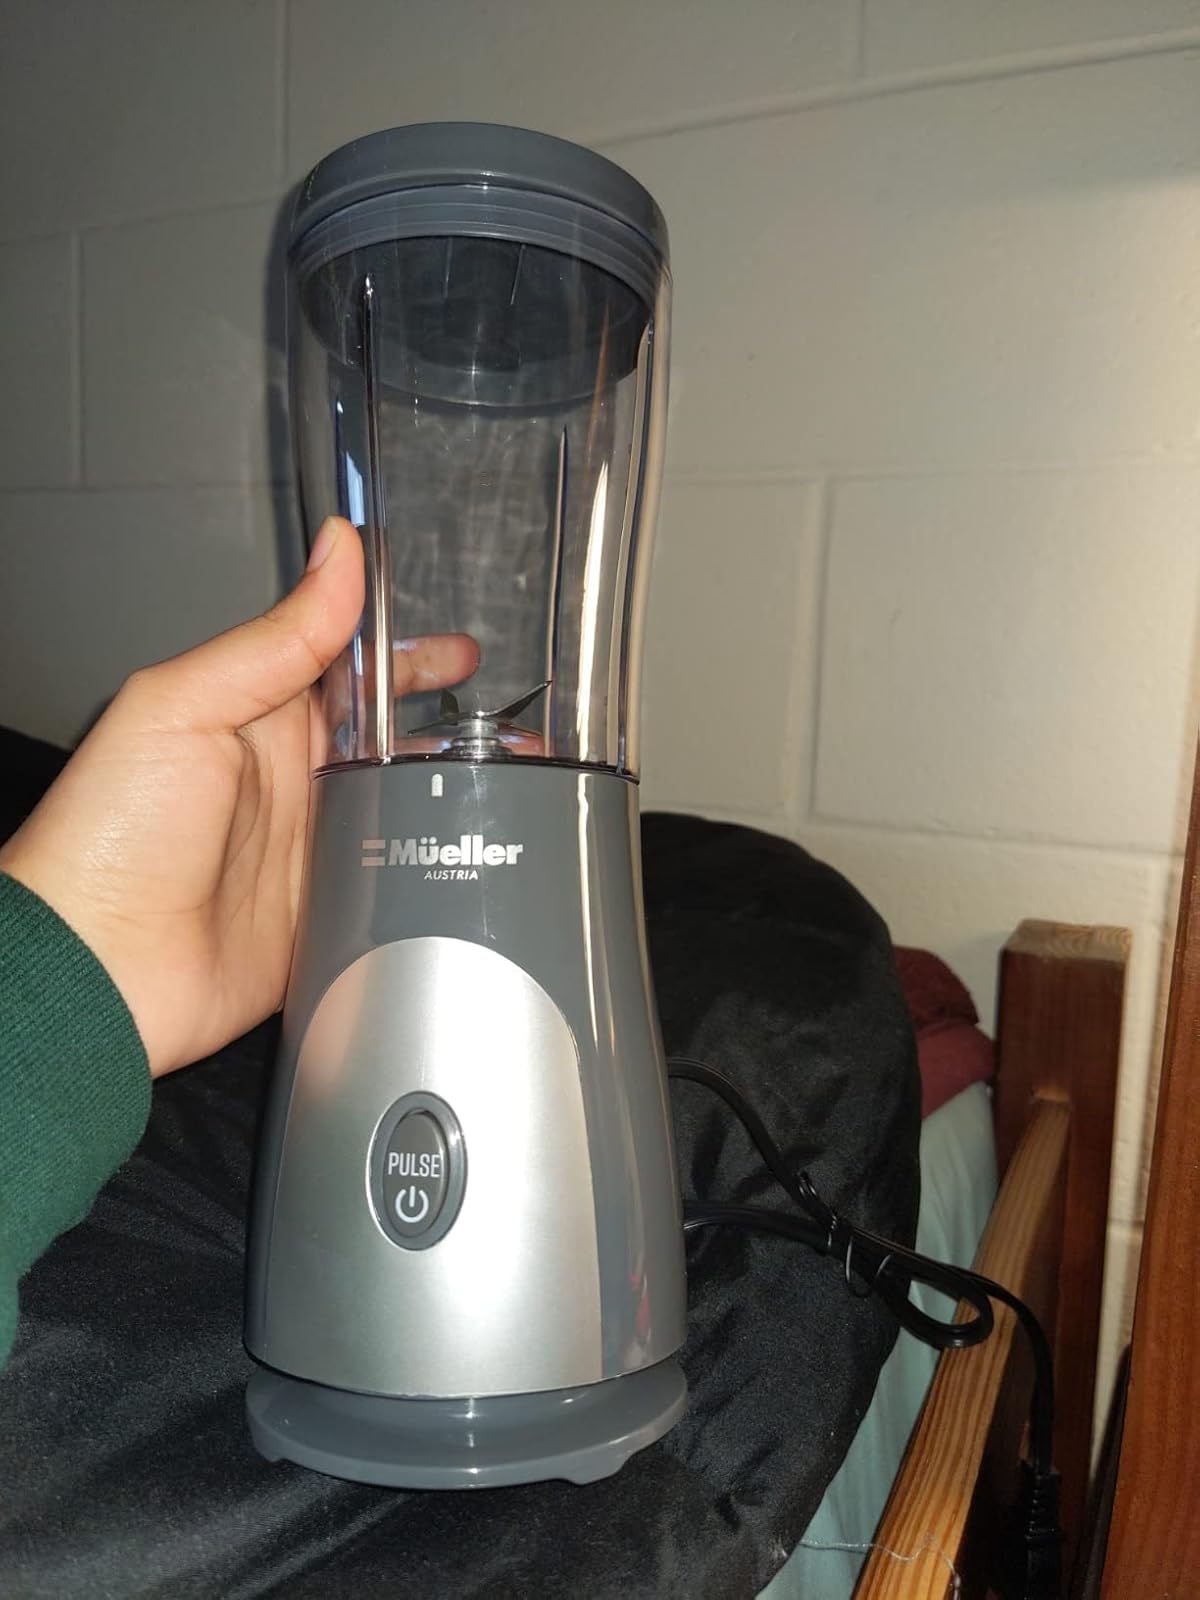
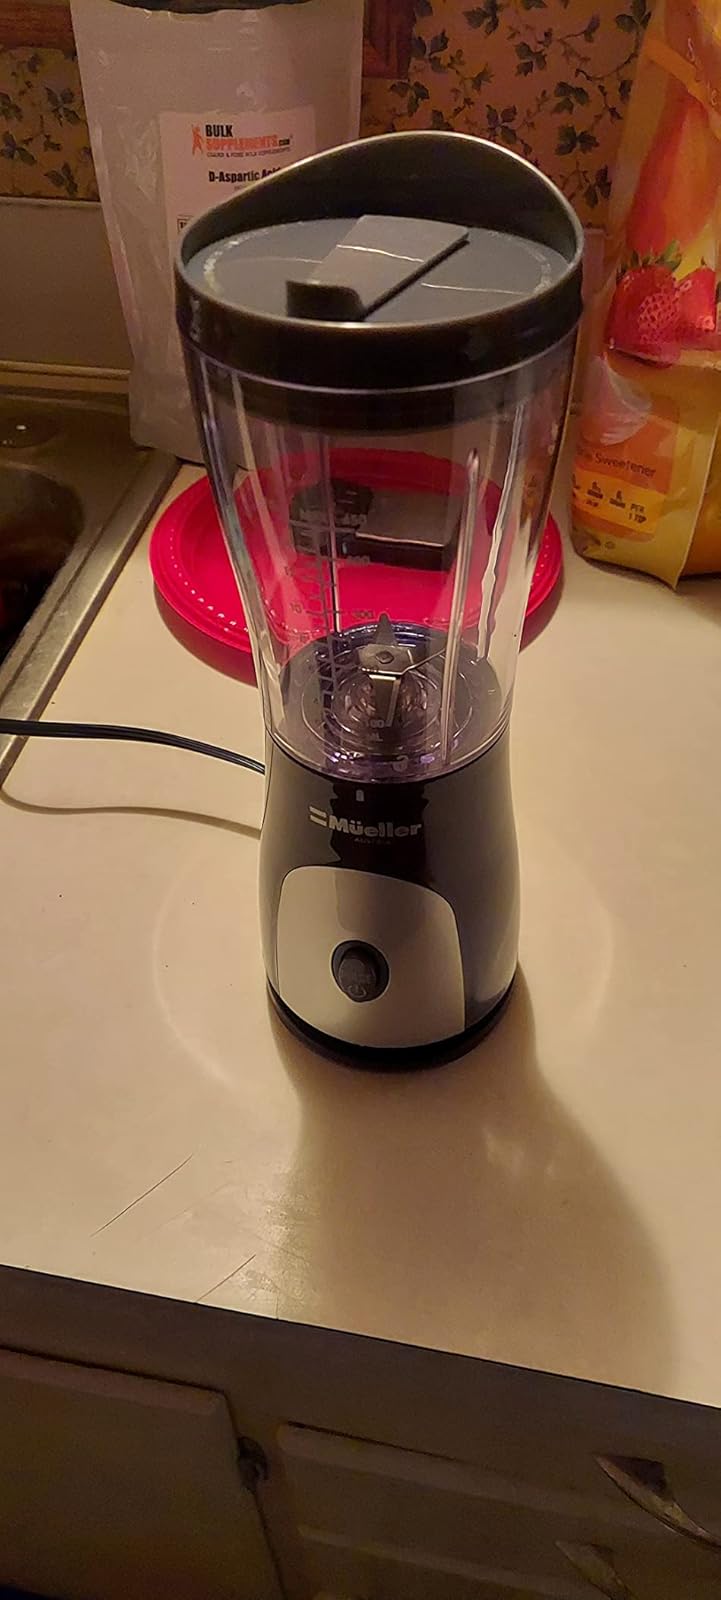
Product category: items_blender
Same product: yes